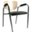
Label: chair